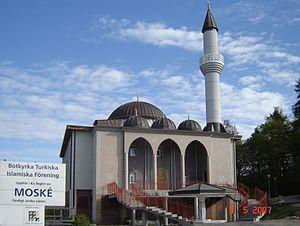
La mosquée de Fittja est un sanctuaire islamique situé dans la ville de Fittja, dans la périphérie de Stockholm, la capitale de la Suède.